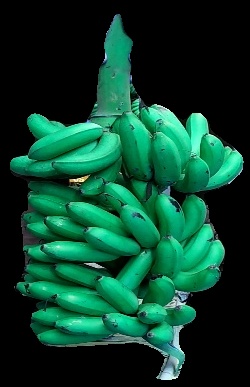
Variety: rasbale
Grade: grade1